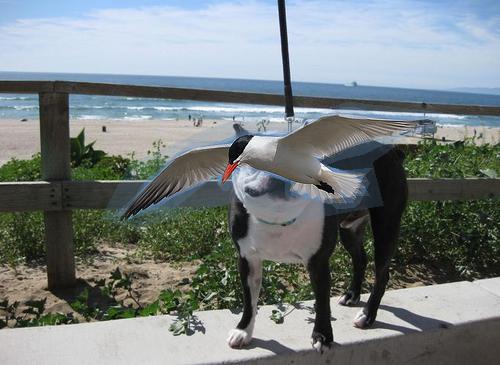
Bird species: Caspian_Tern
Bird type: waterbird
Background: water